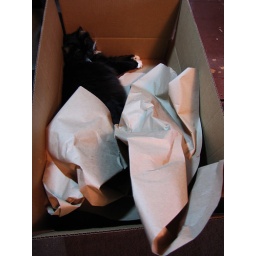
Ico commandeering the box my bulk tissue paper came in